Jake Gosling

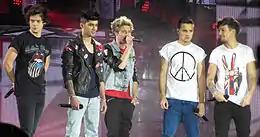
One Direction 2013

Gosling worked on One Direction's 2011 multi-Platinum selling, debut album "Up All Night". He produced the track "Moments". The album was an international success, topping the charts in 16 countries. The album debuted at number 2 on the UK album chart and became the UK's fastest selling debut album of 2011. "Up All Night" went straight to number 1 on the United States Billboard 200, selling 176,000 copies in its first week, making One Direction the first British group in US chart history to achieve this feat with their debut album.